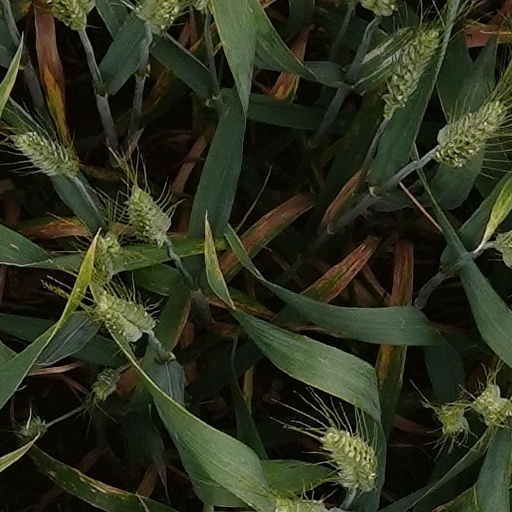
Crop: wheat